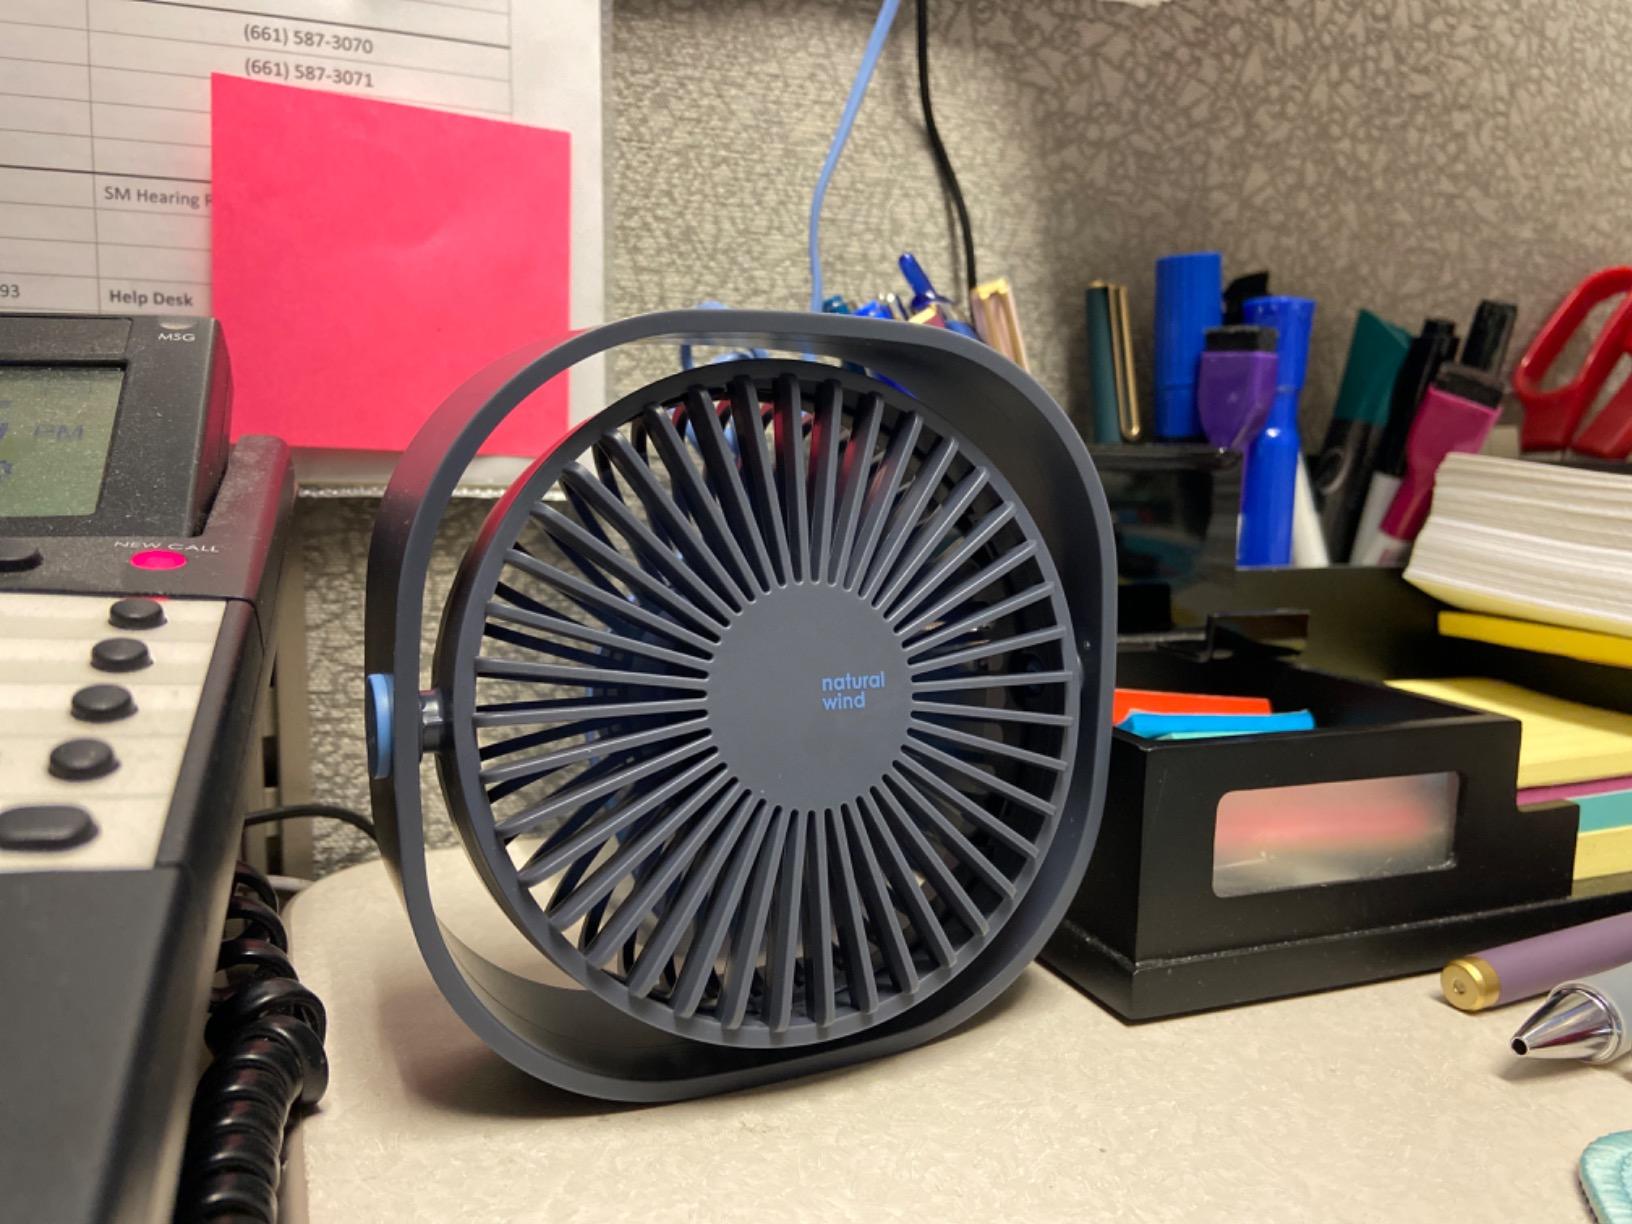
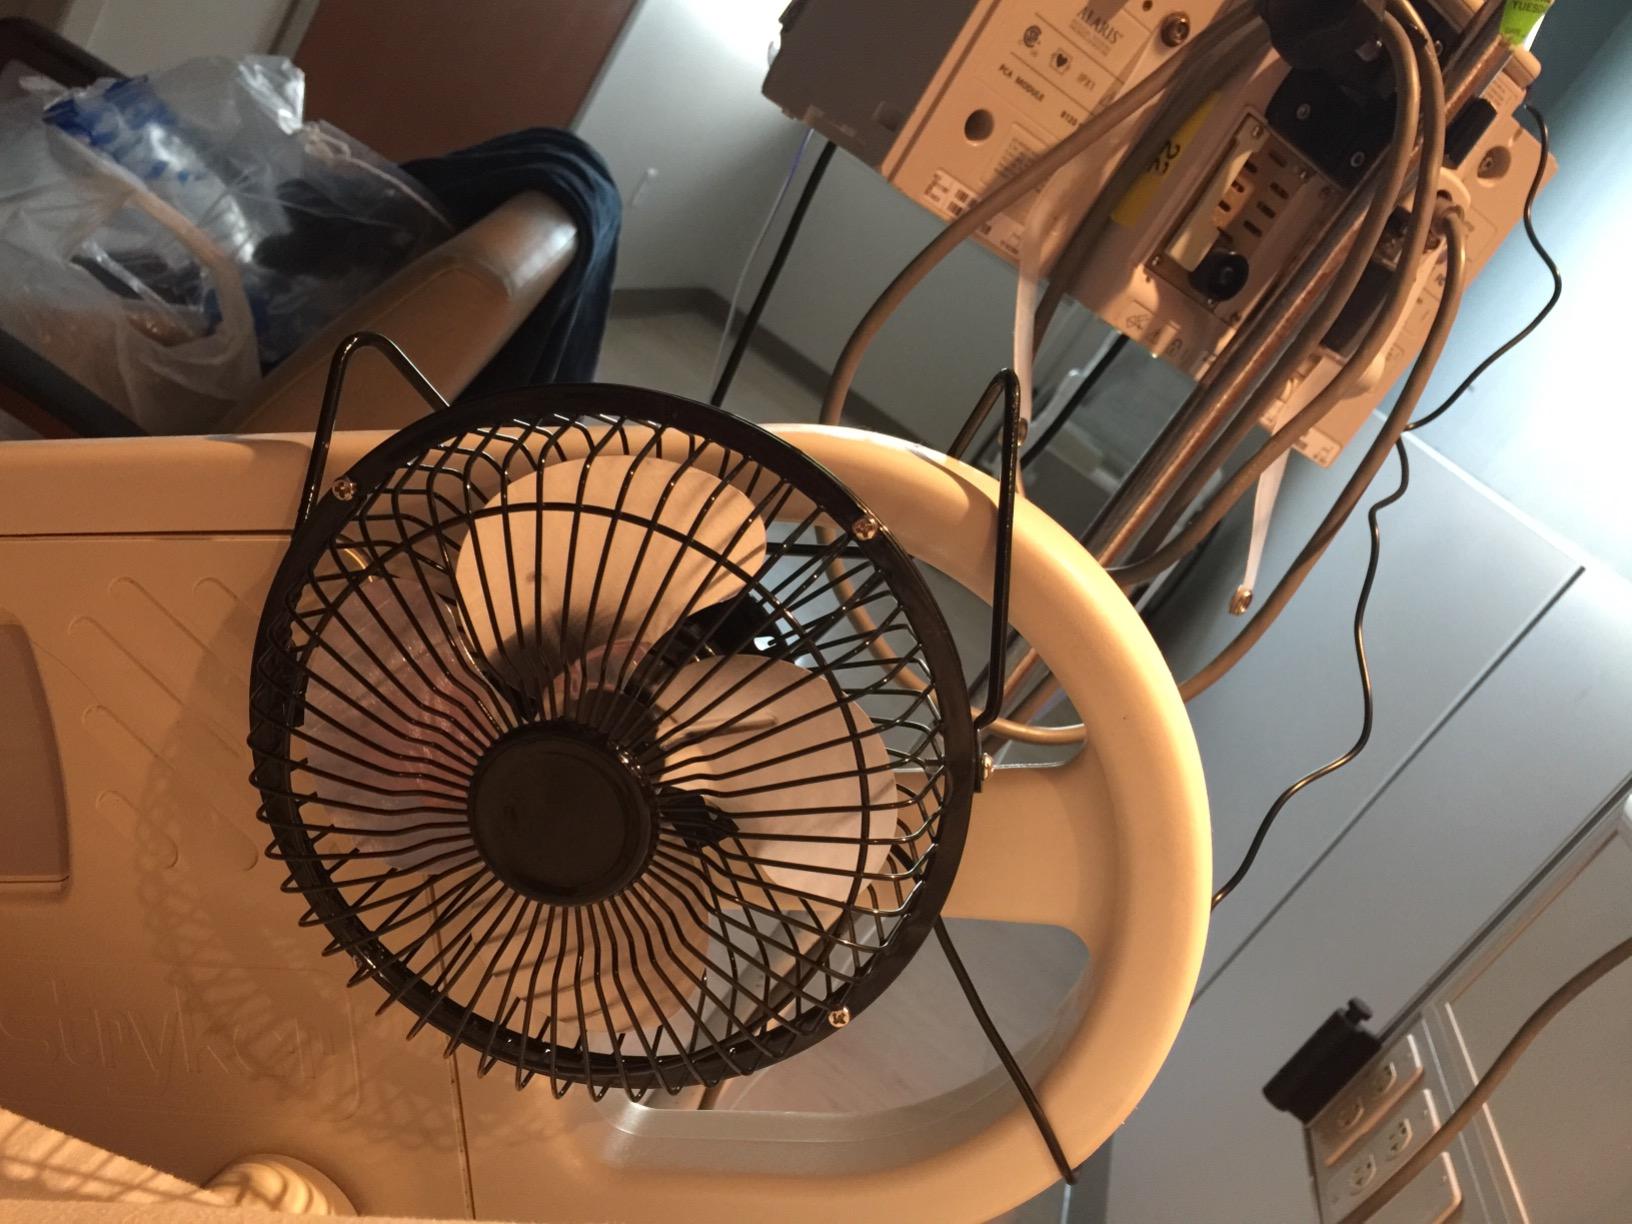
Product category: fan
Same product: no